St Margaret's Church, Hornby

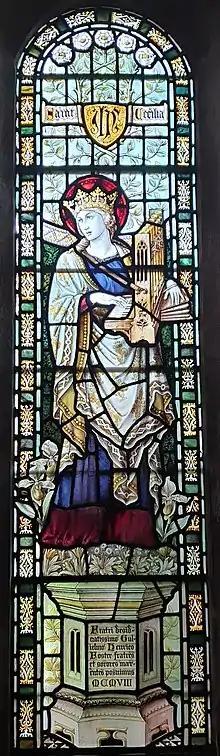
St Cecilia stained glass window in St Margaret's Church, Hornby, 1908

The church is built in sandstone ashlar and its plan consists of a west tower, a nave and chancel under a continuous roof with a clearstory, and north and south aisles. The tower has three stages and is octagonal with the two upper stages being set diagonally to the base. Its parapet is embattled with pinnacles. The middle stage has a clock and a plaque carved with the Mounteagle arms. The nave and aisles have embattled parapets. At the east end is a semi-octagonal apse.